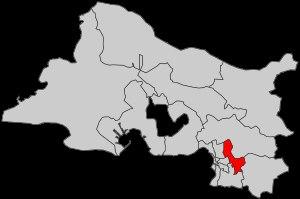
La huitième circonscription des Bouches-du-Rhône est une division territoriale françaises dans lesquelles est élu un député de l'Assemblée nationale.